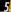
Number: 5